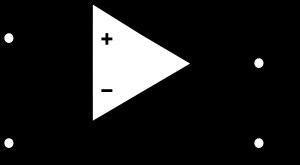
En électronique, un buffer, en français : amplificateur séparateur ou tampon, est un circuit électronique destiné à isoler deux parties de circuit, de telle sorte qu'une modification des caractéristiques électriques de l'une n'affecte pas l'autre. Un tampon préserve la forme du signal. Il réalise l'adaptation d'impédance entre les circuits.